What I Know For Sure

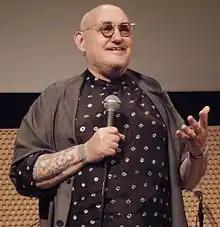
Co-writer David Ritz in 2008

Writing website "Curled Up With A Good Book" praised the book, with reviewer Jilian Vallade stating, "Smiley’s story is told in a clear, easy-to-read style that is at once compelling and inviting." Vallade also commented that Smiley's "ability to overcome his childhood experiences and achieve success makes him an excellent role model in these times when there are so few."